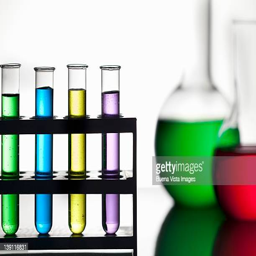
test tubes in a laboratory